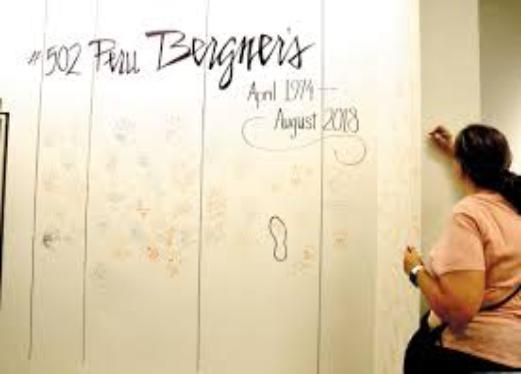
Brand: Bergner's
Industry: Others